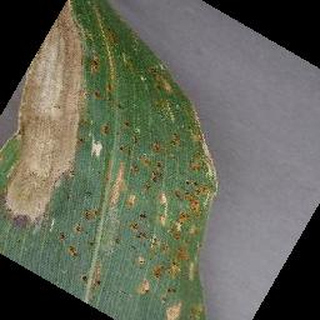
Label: corn_cercospora_leaf_spot